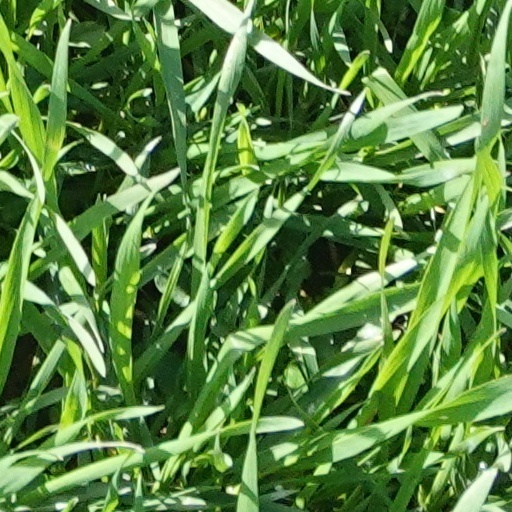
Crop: wheat